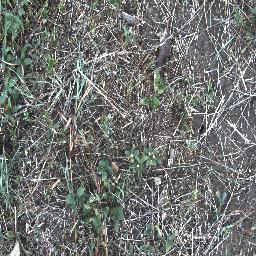
Label: negative